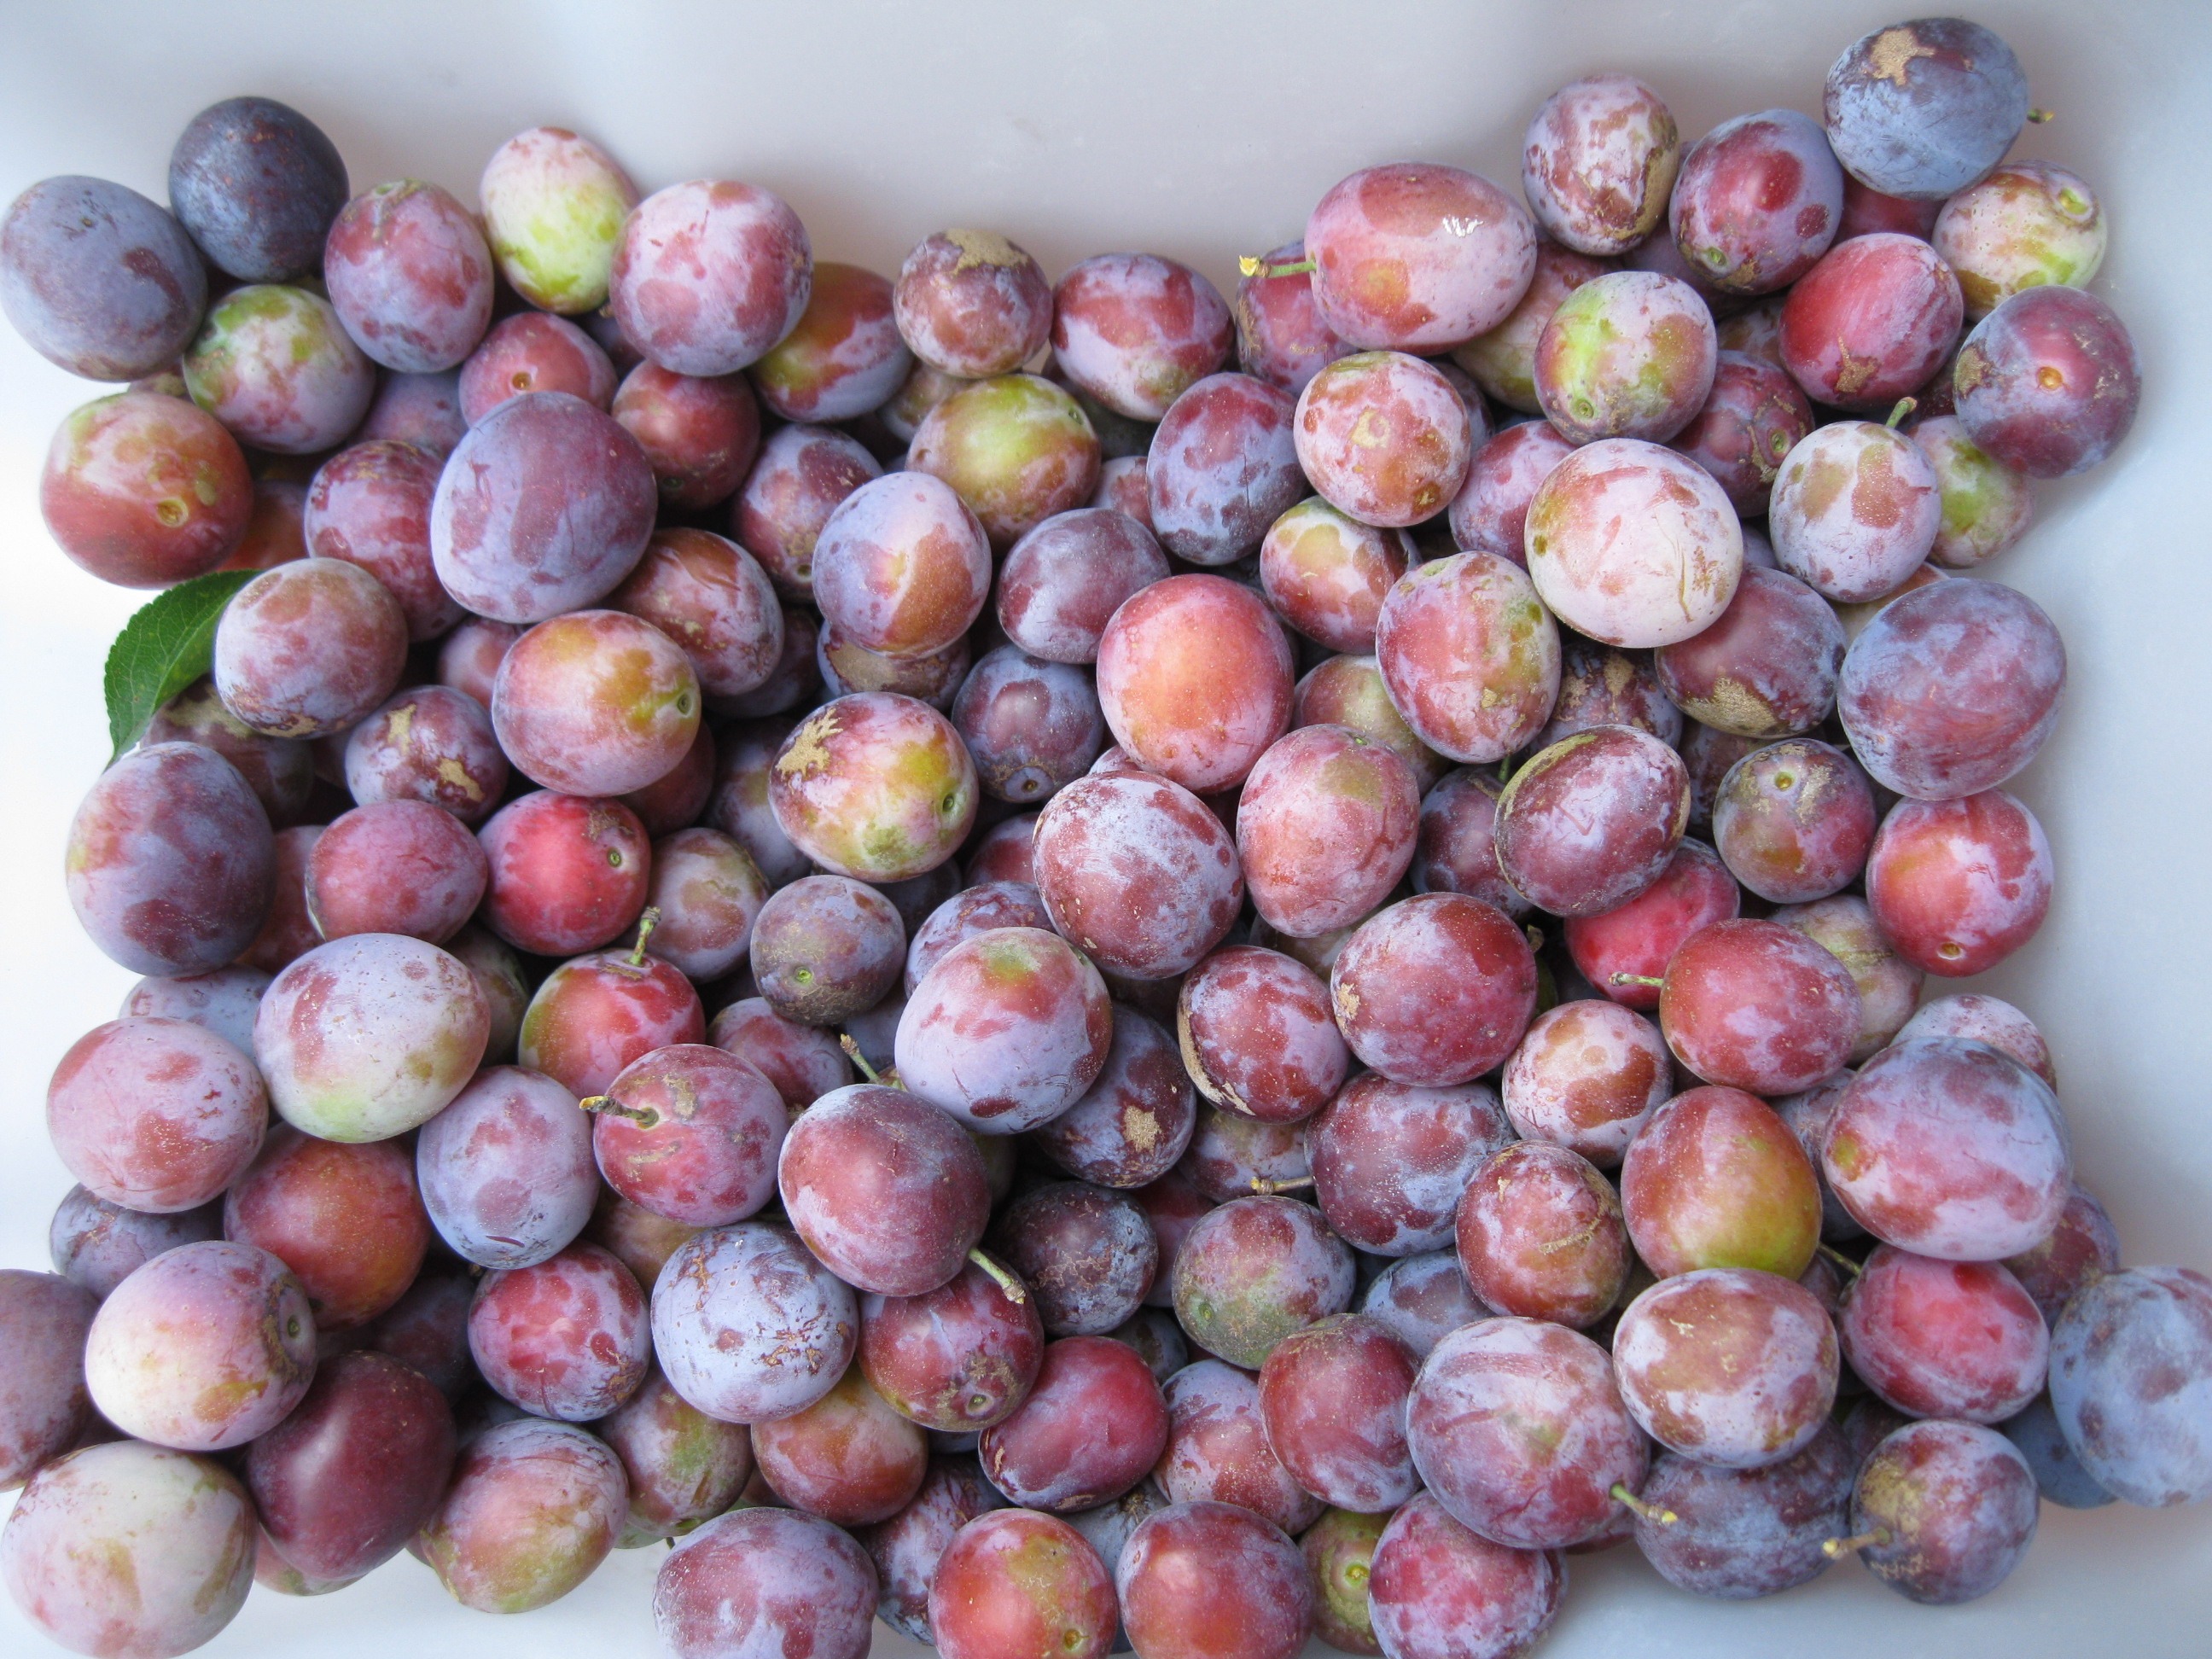
tree, nature, plant, grape, fruit, purple, food, harvest, produce, eat, plums, flowering plant, vitis, damson, land plant, grapevine family, camu camu